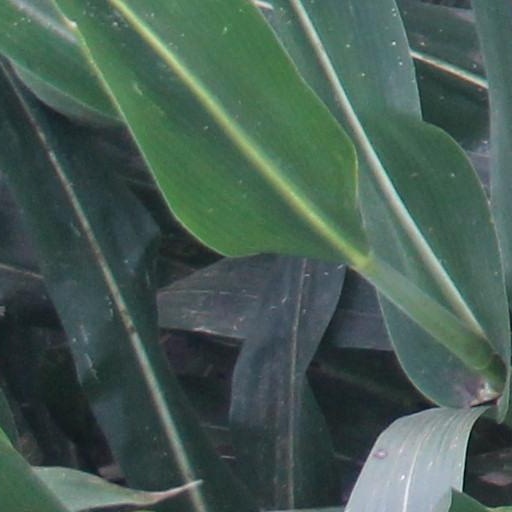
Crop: maize; corn